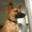
Label: dog